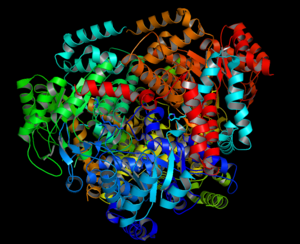
L'isocitrate lyase est une lyase qui catalyse la réaction :